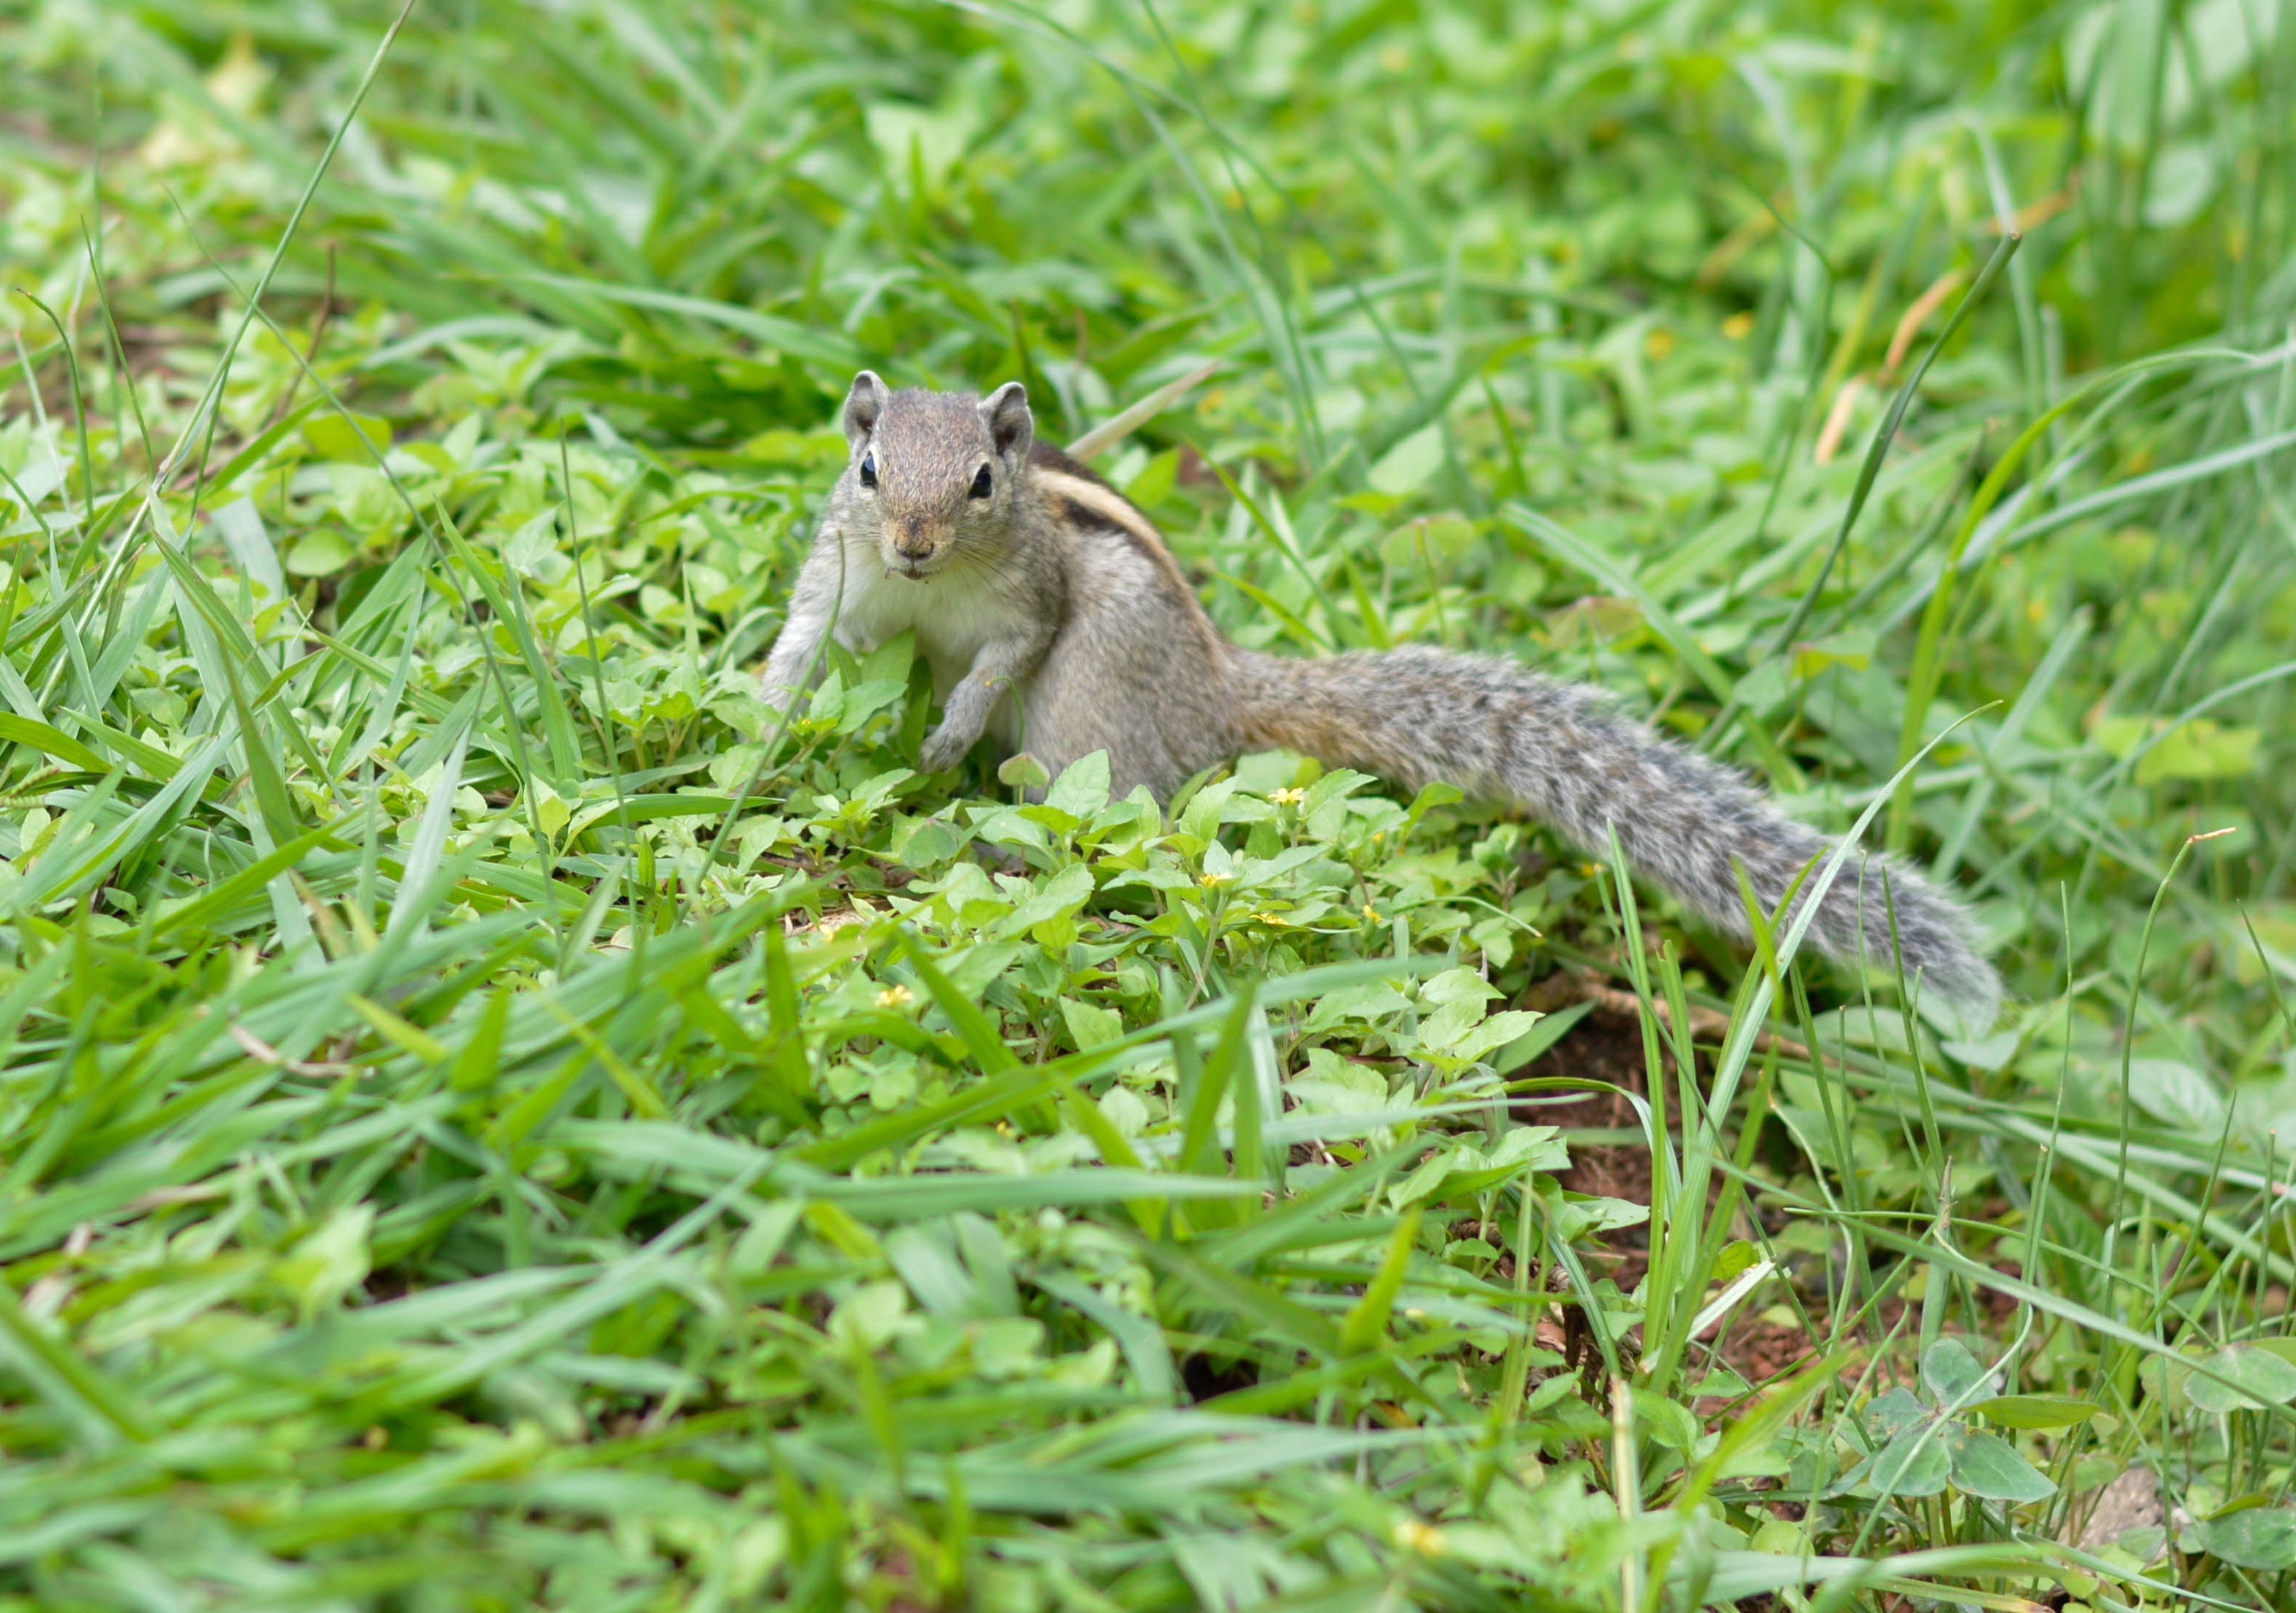
squirrel, grass, fox squirrel, rodent, terrestrial animal, chipmunk, grey squirrel, wildlife, grass family, ground squirrels, plant, adaptation, tail